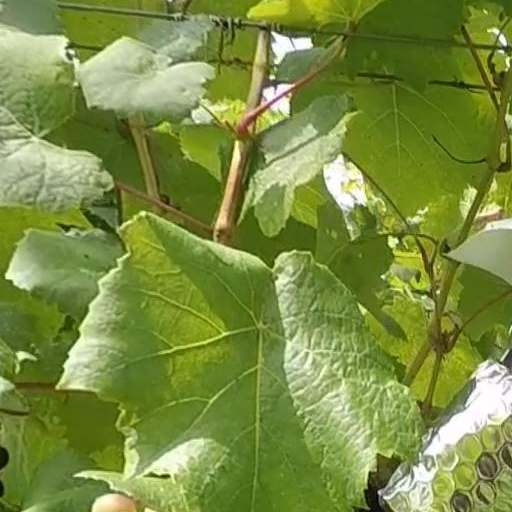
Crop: grape